Hiroh Kikai

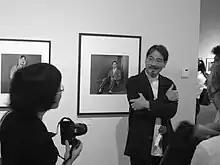
Kikai interviewed during the press preview of his exhibition "Tokyo Portraits" at the Tokyo Metropolitan Museum of Photography, 12 August 2011

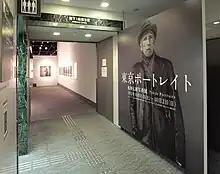
Entrance to the exhibition "Tokyo Portraits" at the Tokyo Metropolitan Museum of Photography, 12 August 2011

Although previously a respected name in Japanese photography, Kikai was not widely known until 2004, when the first edition of his book "Persona," a collection of Asakusa portraits, won both the Domon Ken Award and Annual Award of the PSJ. In 2009, the ICP and Steidl copublished "Asakusa Portraits" for an international market.